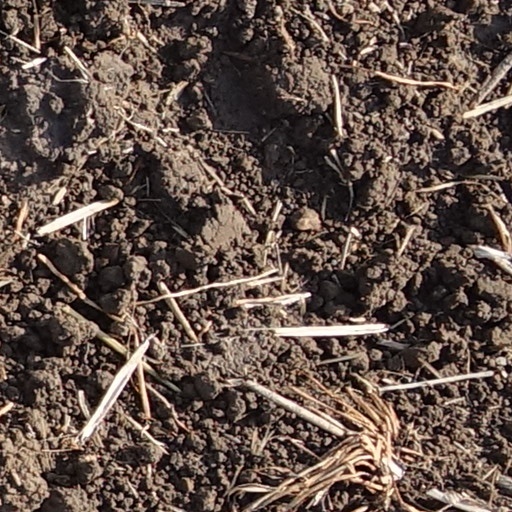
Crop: wheat